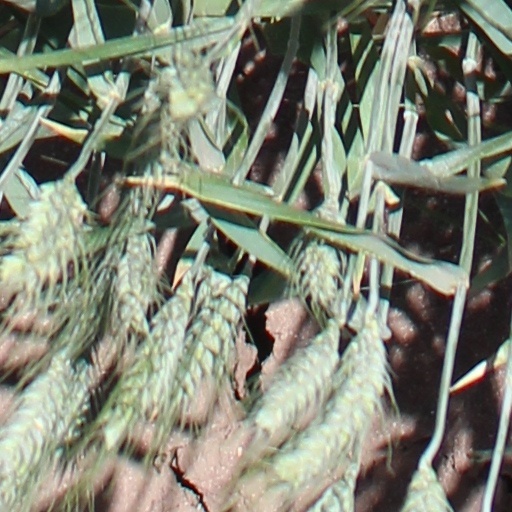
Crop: wheat